Gurl.com

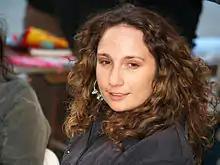
"Girl Stories" by Lauren Weinstein (pictured in 2007) was serialized on Gurl.com.

Gurl.com drew inspiration from teen magazines, and its initial launch used a zine format. The website's intended demographic was girls aged 13 or older. Unlike contemporary online communities aimed at young women in the 1990s, Gurl.com had an edgier appearance, using a frank and nonjudgmental approach to address topics such as dating, health, and beauty. Gurl.com also directly addressed topics such as female sexuality, which according to "The Cut" was not commonly seen in traditional media aimed at teenagers in the 1990s. Early content parodied and satirized mainstream teen magazines. The website initially used drawings of women instead of photos to emphasize body positivity and to avoid body image concerns.